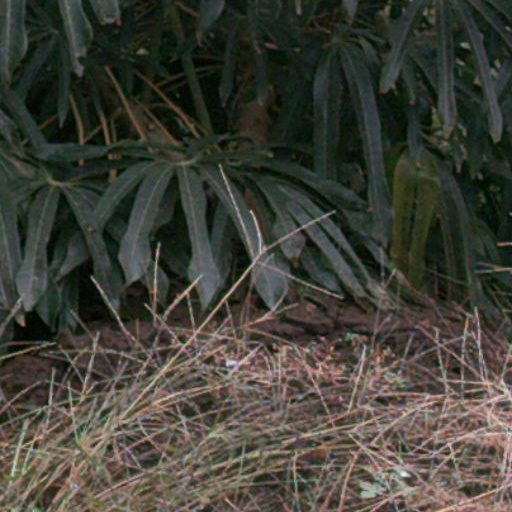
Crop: cassava